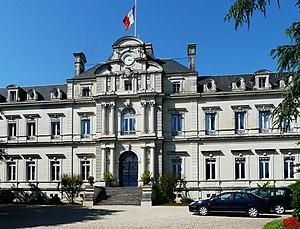
Le bâtiment de la Préfecture de la Dordogne à Périgueux Object location45°
Périgueux est une commune française, la plus peuplée du Périgord, située dans le centre-est de la région Nouvelle-Aquitaine. Chef-lieu du département de la Dordogne depuis 1791, la commune compte 29 966 habitants en 2017, pour une aire urbaine totalisant plus de 103 000 habitants la même année. L'unité urbaine de Périgueux est la 96ᵉ unité urbaine la plus peuplée de France.
Un certain nombre d'œuvres cinématographiques et télévisuelles ont été tournées dans le département de la Dordogne.
Ce tableau présente la liste de tous les monuments historiques classés ou inscrits dans la ville de Périgueux, Dordogne, en France.
La Dordogne est un département français de la région Nouvelle-Aquitaine correspondant en grande partie au Périgord. Il doit son nom au cours d'eau du même nom qui le traverse. L'Insee et la Poste lui attribuent le code 24. Sa préfecture est Périgueux.